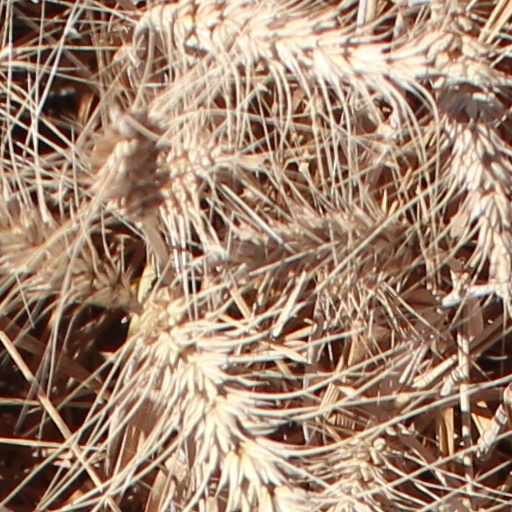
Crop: wheat